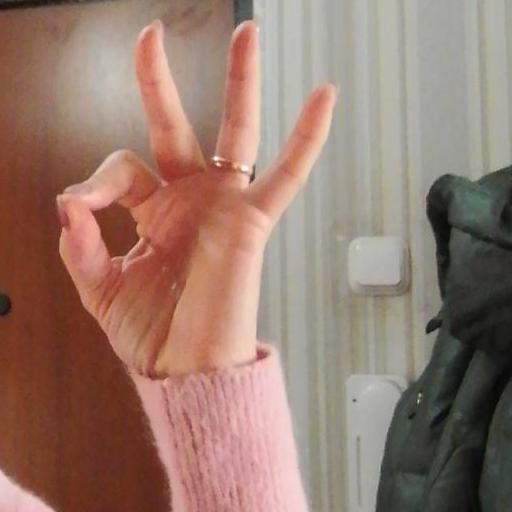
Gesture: ok